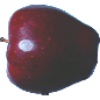
Label: Apple Red Delicious 1